Tin Goyenda

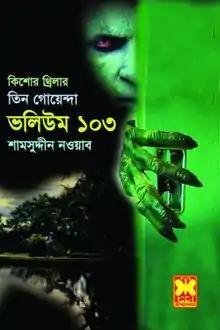
Cover of Volume 103 Of Tin Goyenda Series

Tin Goyenda is a series of juvenile detective novels written by Rakib Hasan and published in Bangladesh by Sheba Prokashoni. The Tin Goyenda series is a subseries of "Kishore Thriller" (juvenile thriller) series of Sheba Prokashoni. Apart from Tin Goyenda, "Kishore Thriller Adventure" is another subseries. The books were made into a TV series in 2014, where the main protagonist 'Kishore Pasha' was starred by Kabyo Shagore Nurul Momen.